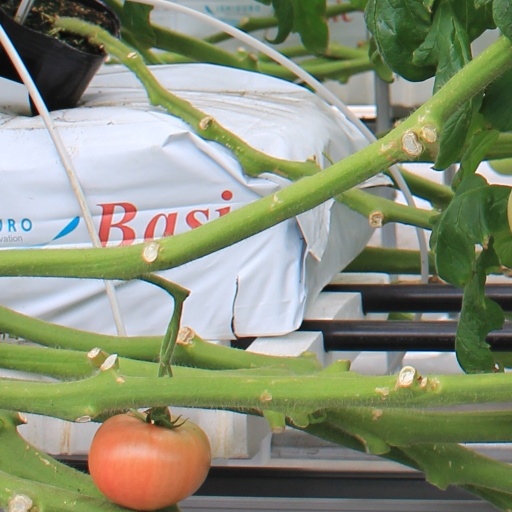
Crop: tomato